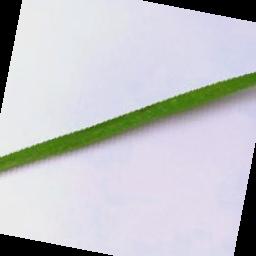
Label: Rice___Brown_Spot